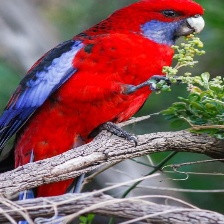
Species: EASTERN ROSELLA
Scientific name: PLATYCERCUS EXIMIUS